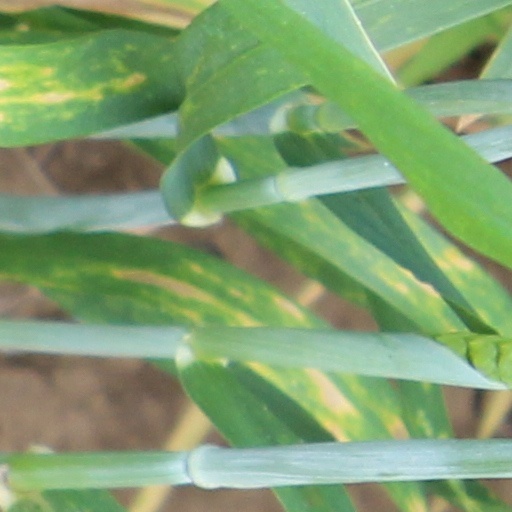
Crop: wheat